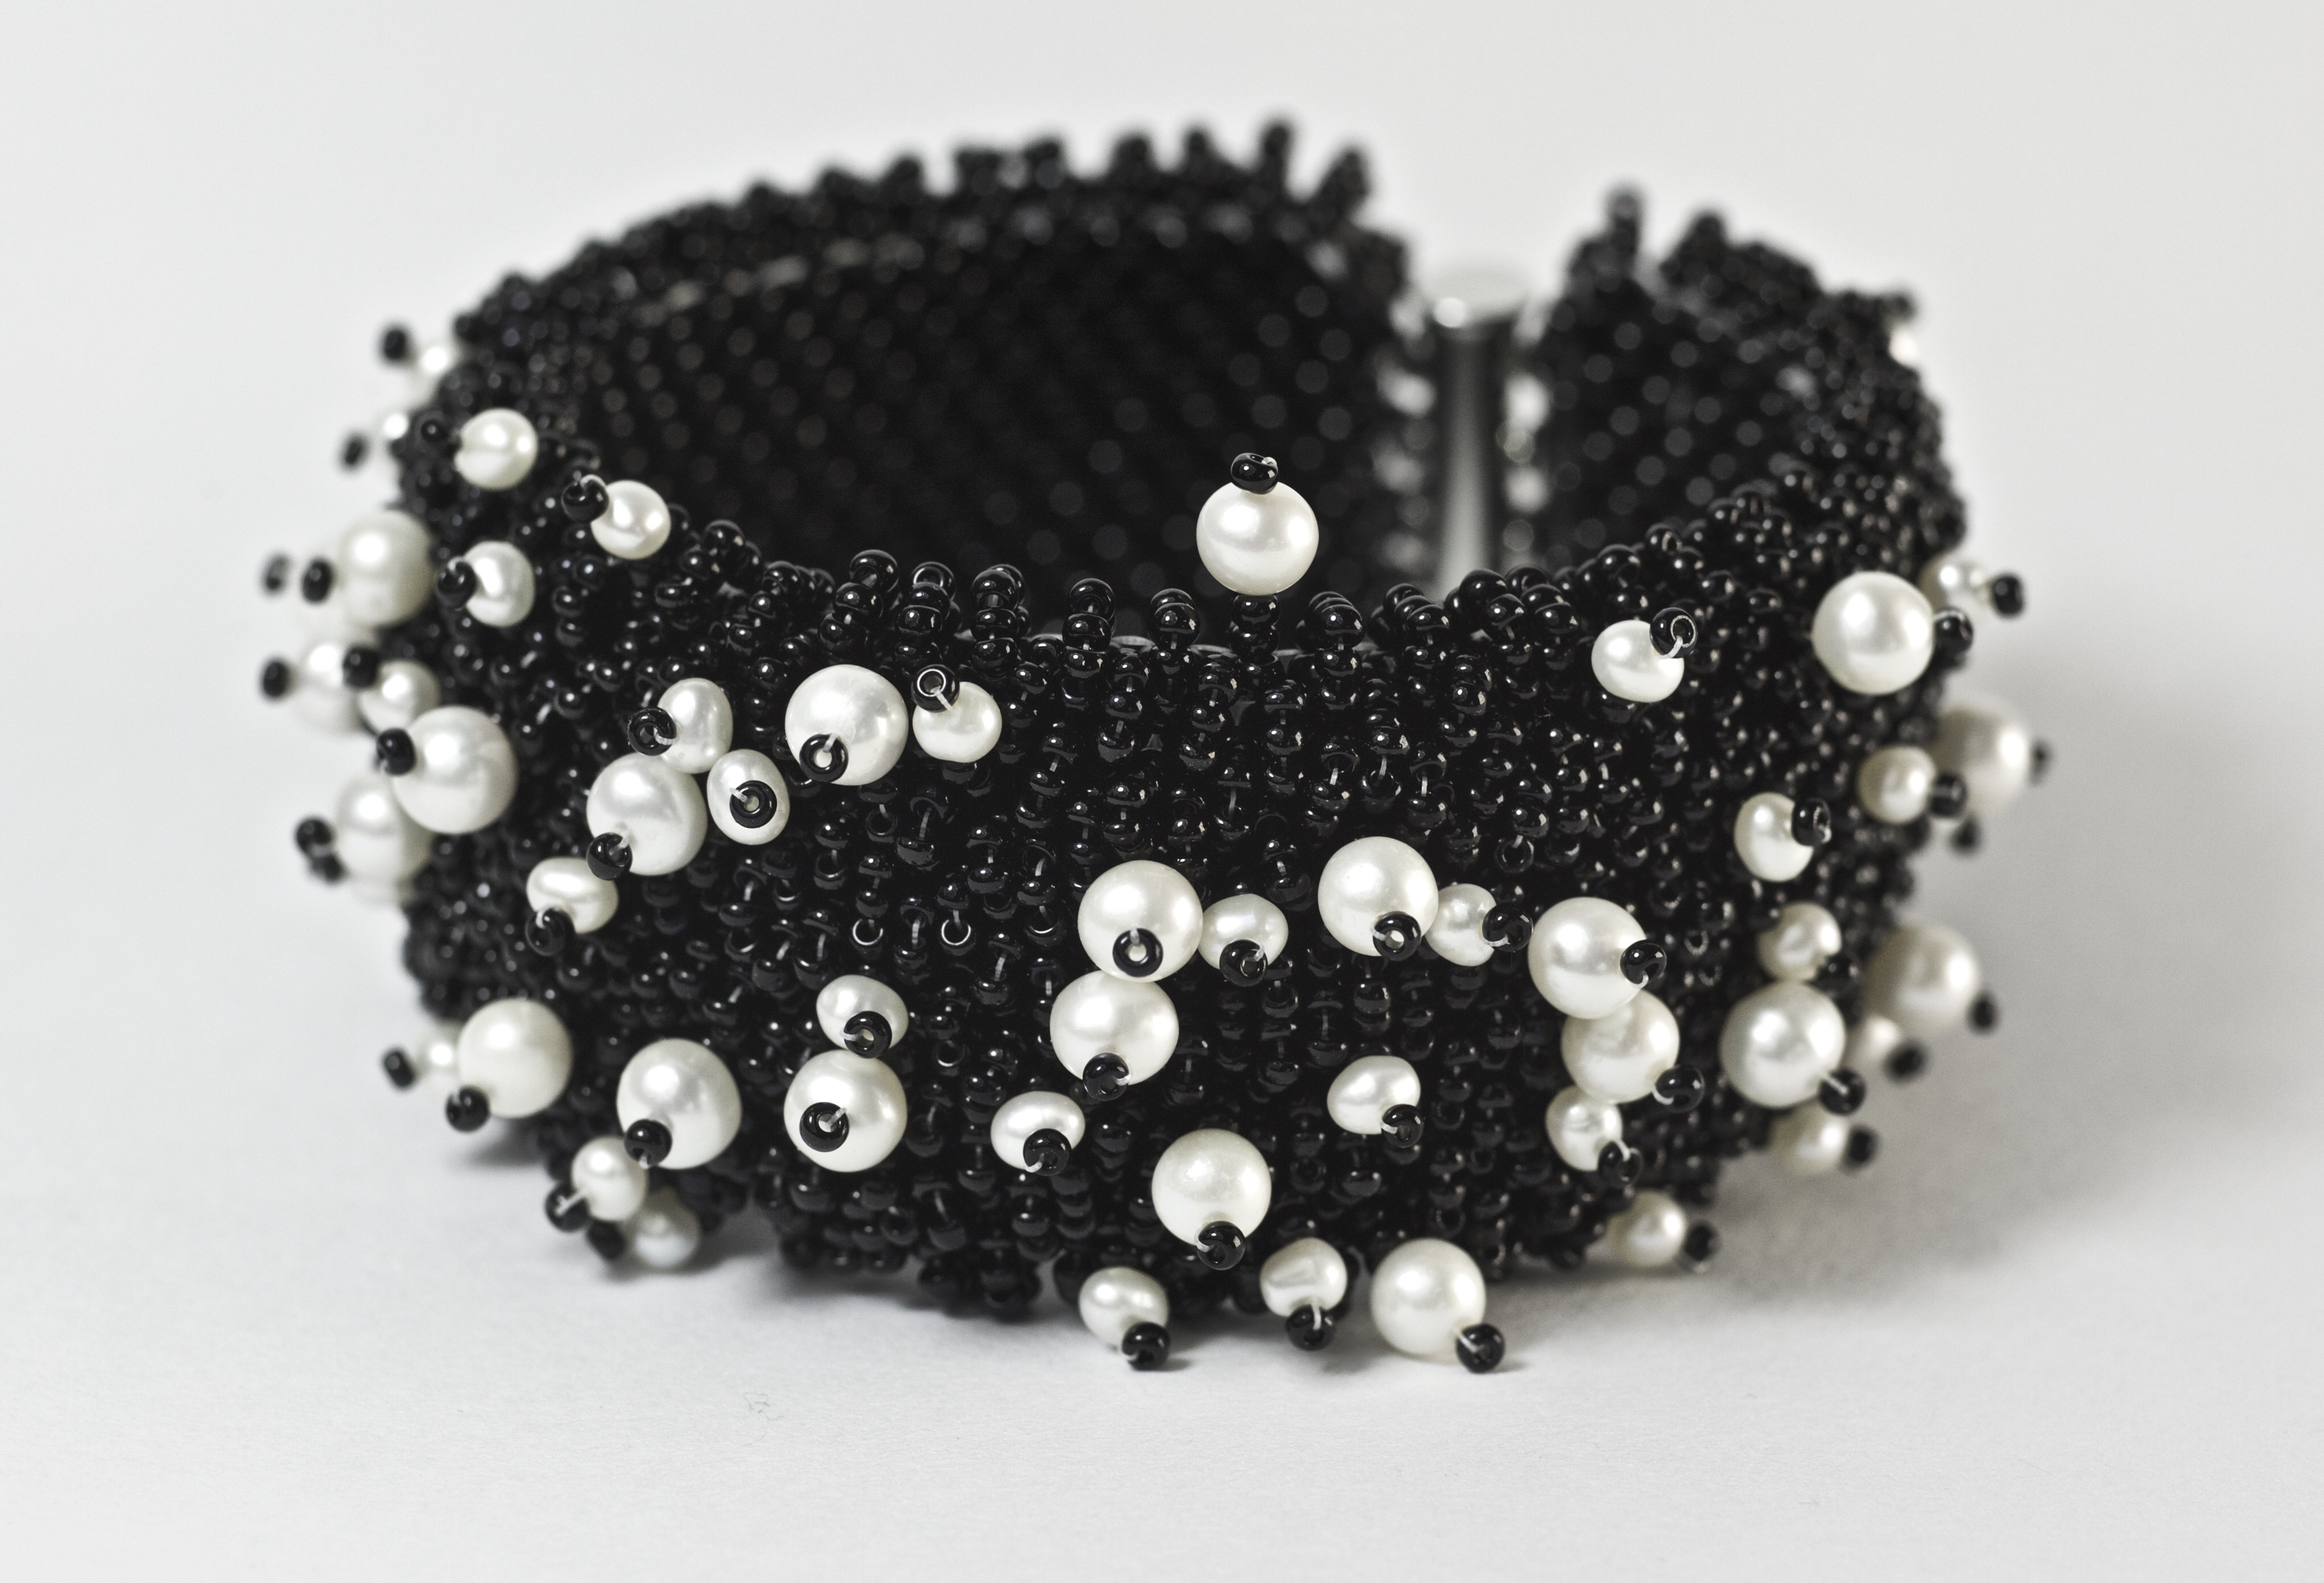
woman, fashion, clothing, black, bead, jewelry, ornament, bracelet, jewellery, art, bracelets, pearls, ms, beautiful woman, fashion accessory, headpiece, hair accessory, bling bling